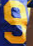
Number: 9